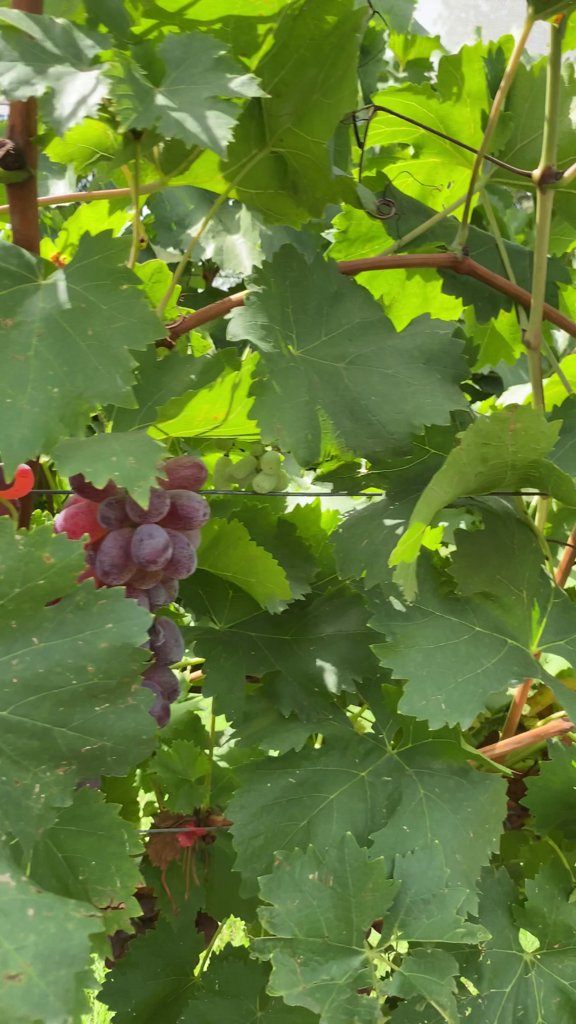
Berries visible: 25
Grape clusters: 2